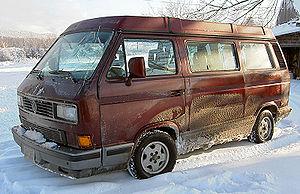
Le Volkswagen Transporter T3 est un véhicule utilitaire produit par Volkswagen de 1979 à 1992. Il est, comme ses prédécesseurs et ses successeurs, décliné en de nombreuses versions allant du plateau au camping-car en passant par des versions tôlées, vitrées, etc. Il s'agit de la troisième génération du Volkswagen Transporter depuis 1950.
Le Volkswagen Multivan est une fourgonnette produit par Volkswagen depuis 2003. Il s'agit de la variante aménagée du Volkswagen Transporter depuis le T3. La quatrième génération est sortie en 2015.